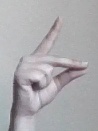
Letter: ta